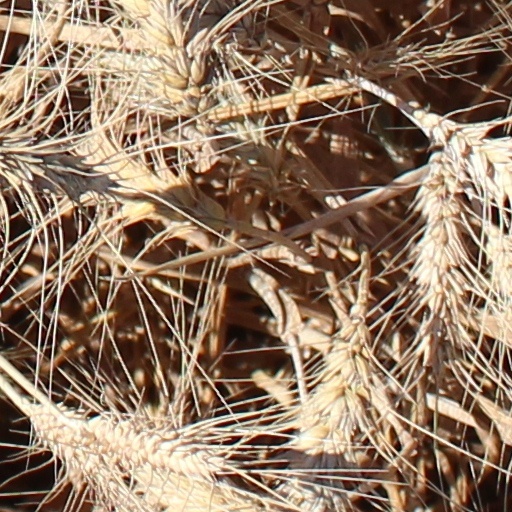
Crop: wheat